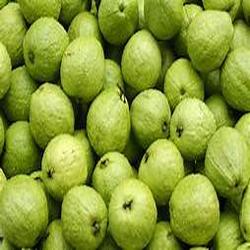
Label: Guava